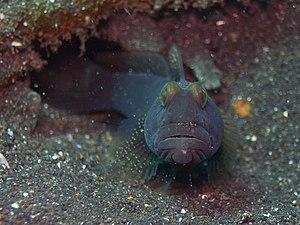
Cryptocentrus fasciatus, le Gobie sellé, est une espèce de gobies, de la sous-famille des Gobiinae et du genre Cryptocentrus.